Kotreshi Kanasu

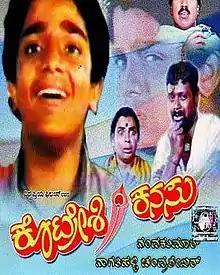
Film poster

Kotreshi Kanasu ("Dream of Kotreshi") is a 1994 Indian Kannada language film directed by Nagathihalli Chandrashekar starring Vijay Raghavendra and Karibasavaiah.